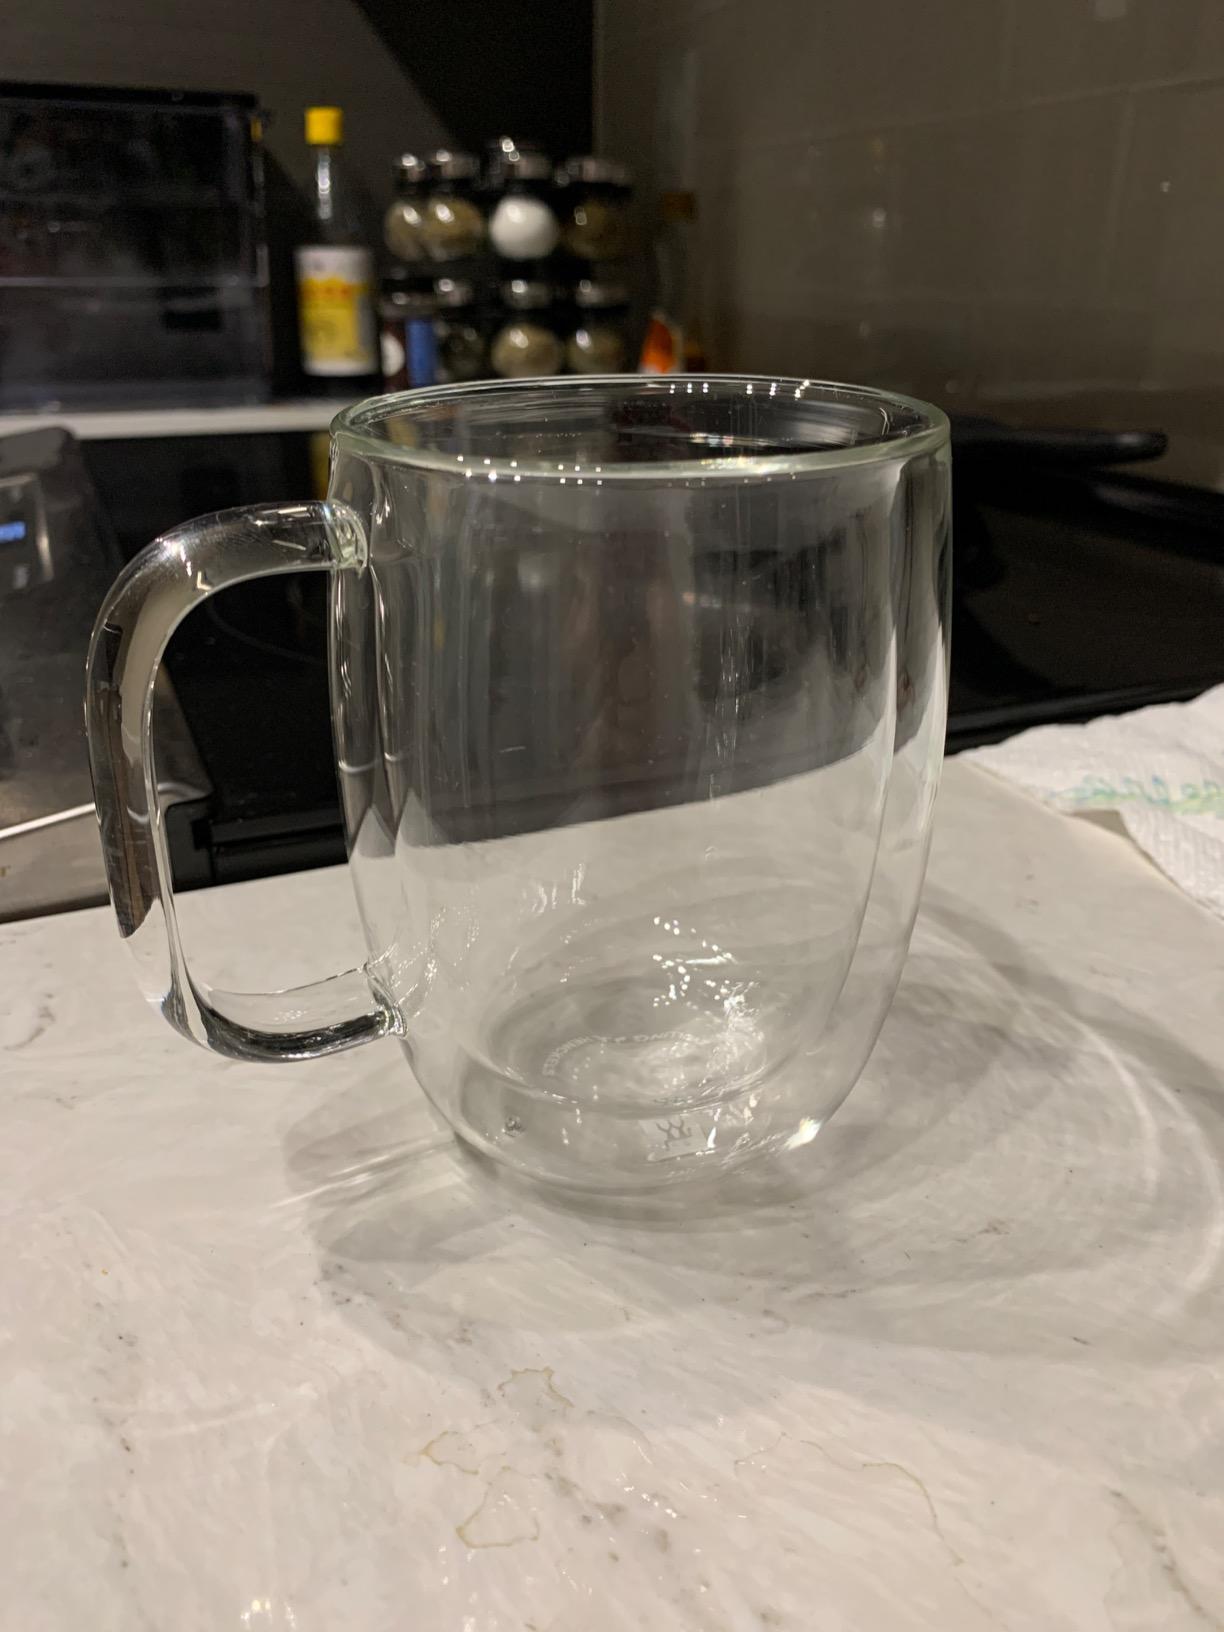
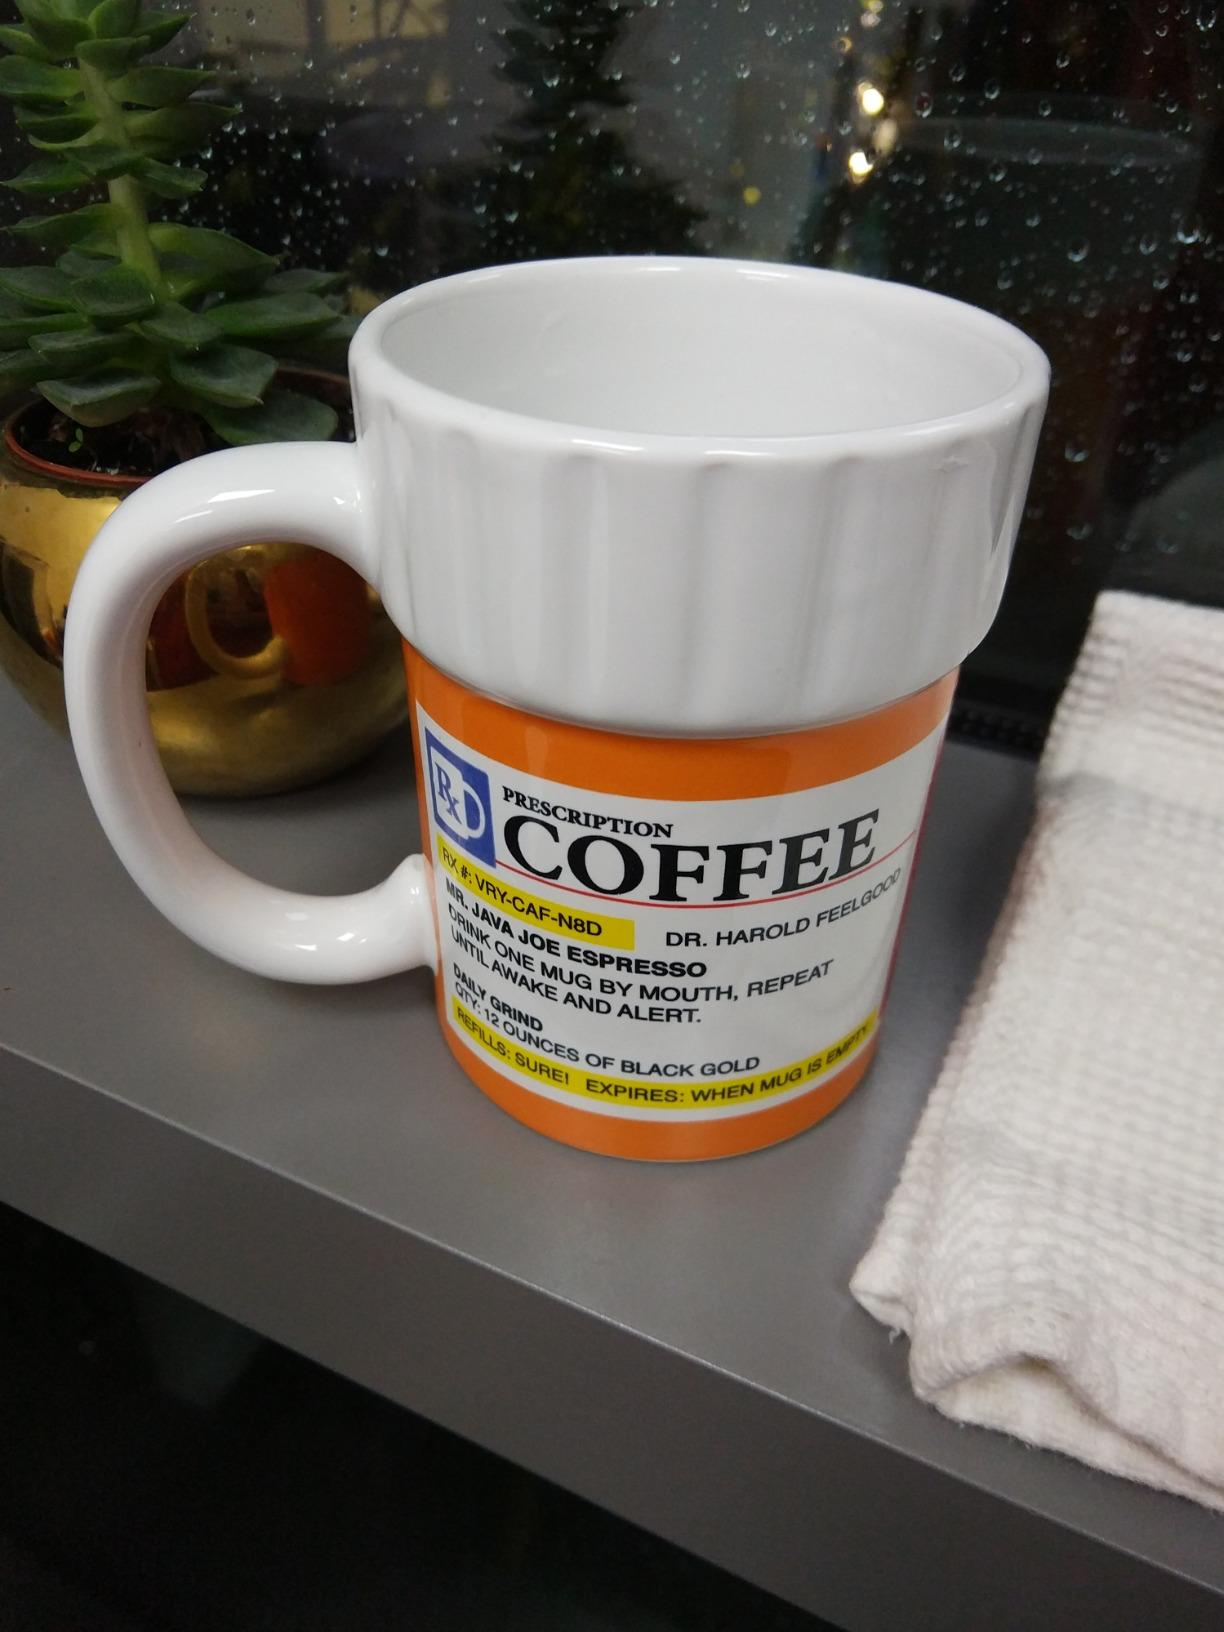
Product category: items_mug
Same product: no